Lois Graham

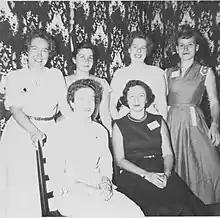
1953 Society of Women Engineers board meeting; Lois Graham is standing, on the right

Graham was a fellow life member of the Society of Women Engineers, which she joined in 1952, two years after it was founded. At SWE, Graham's worked focused on increasing the number of women pursuing careers in engineering, science, and math. She wrote articles published by SWE advocating for improving the career counseling available to young women, and for increasing the recruitment of young women into the engineering field in order to end a shortage of engineers in the country. To bolster her arguments, Graham marshaled allies by citing other influential people from outside academia who had spoken favorably about women in engineering. For example, in one article, Graham employed a quote by Arthur Sherwood Flemming (then the Director of the Office of Defense Mobilization, and later US President Dwight D. Eisenhower's Secretary of Health, Education and Welfare), in which he said, "[W]e haven't got a chance in the world of taking care of that deficit of engineers... unless we get women headed in the direction of engineering schools." Graham argued that young women could not only help themselves, but also help their country, by pursuing careers in engineering.